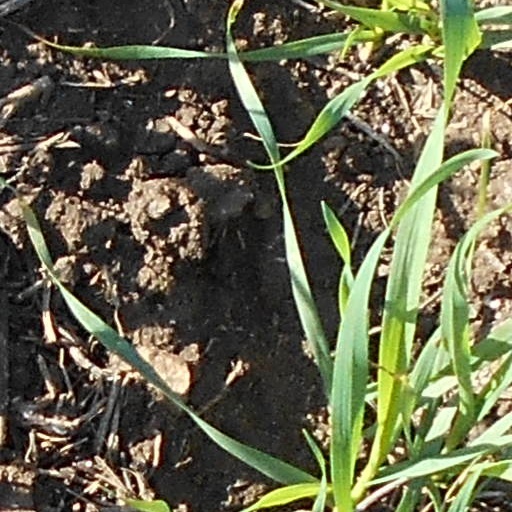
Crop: wheat